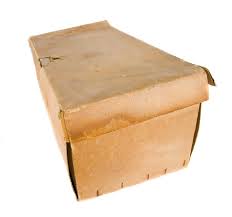
Label: cardboard